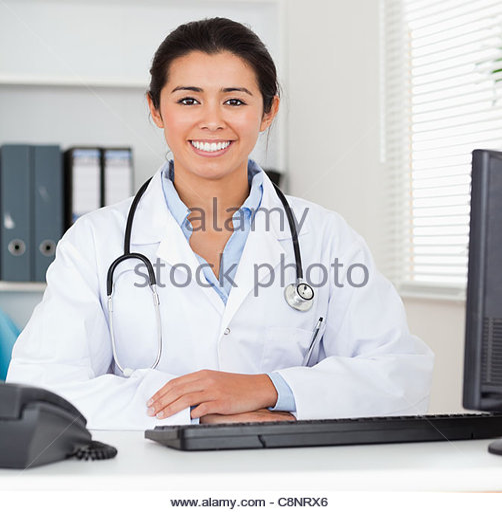
beautiful woman doctor with a stethoscope posing